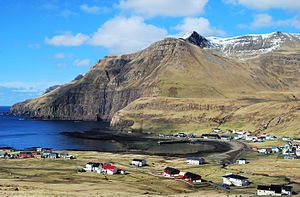
Fámjin
Fámjin
Fámjin er en færøsk bygd omgivet af høje fjelde på vestsiden af Suðuroy. Fámjin er kun beskyttet mod Atlanterhavet af lave skær. Bygden var indtil 1939 uden vejforbindelse og derfor en af de mest isolerede bygder på Suðuroy.